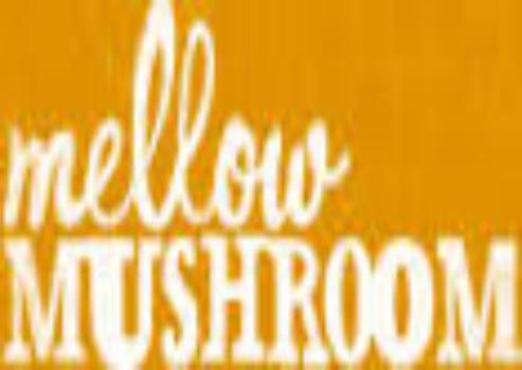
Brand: mellow mushroom
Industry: Food